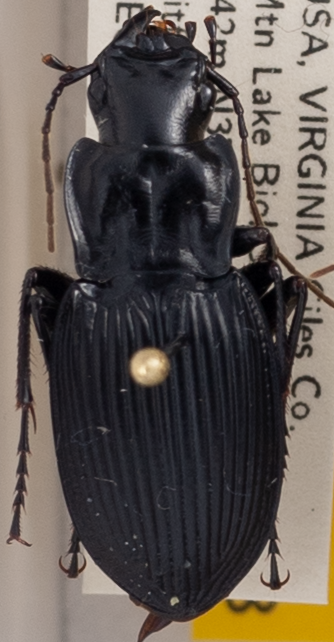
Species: Dicaelus teter
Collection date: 2021-06-29
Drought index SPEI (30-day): -0.03
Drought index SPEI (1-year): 0.47
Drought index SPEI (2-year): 1.28